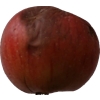
Label: Apple 17